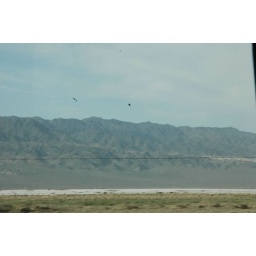
09-11 1030 am, the tour guide said that this was the second largest salt water lake in China